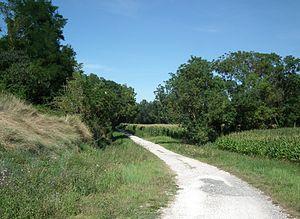
Paysage de brandes près de Saint-Georges-de-Didonne
Saint-Georges-de-Didonne est une commune du Sud-Ouest de la France, située dans le département de la Charente-Maritime et la région Nouvelle-Aquitaine. Ses habitants sont appelés les Saint-Georgeais et les Saint-Georgeaises.